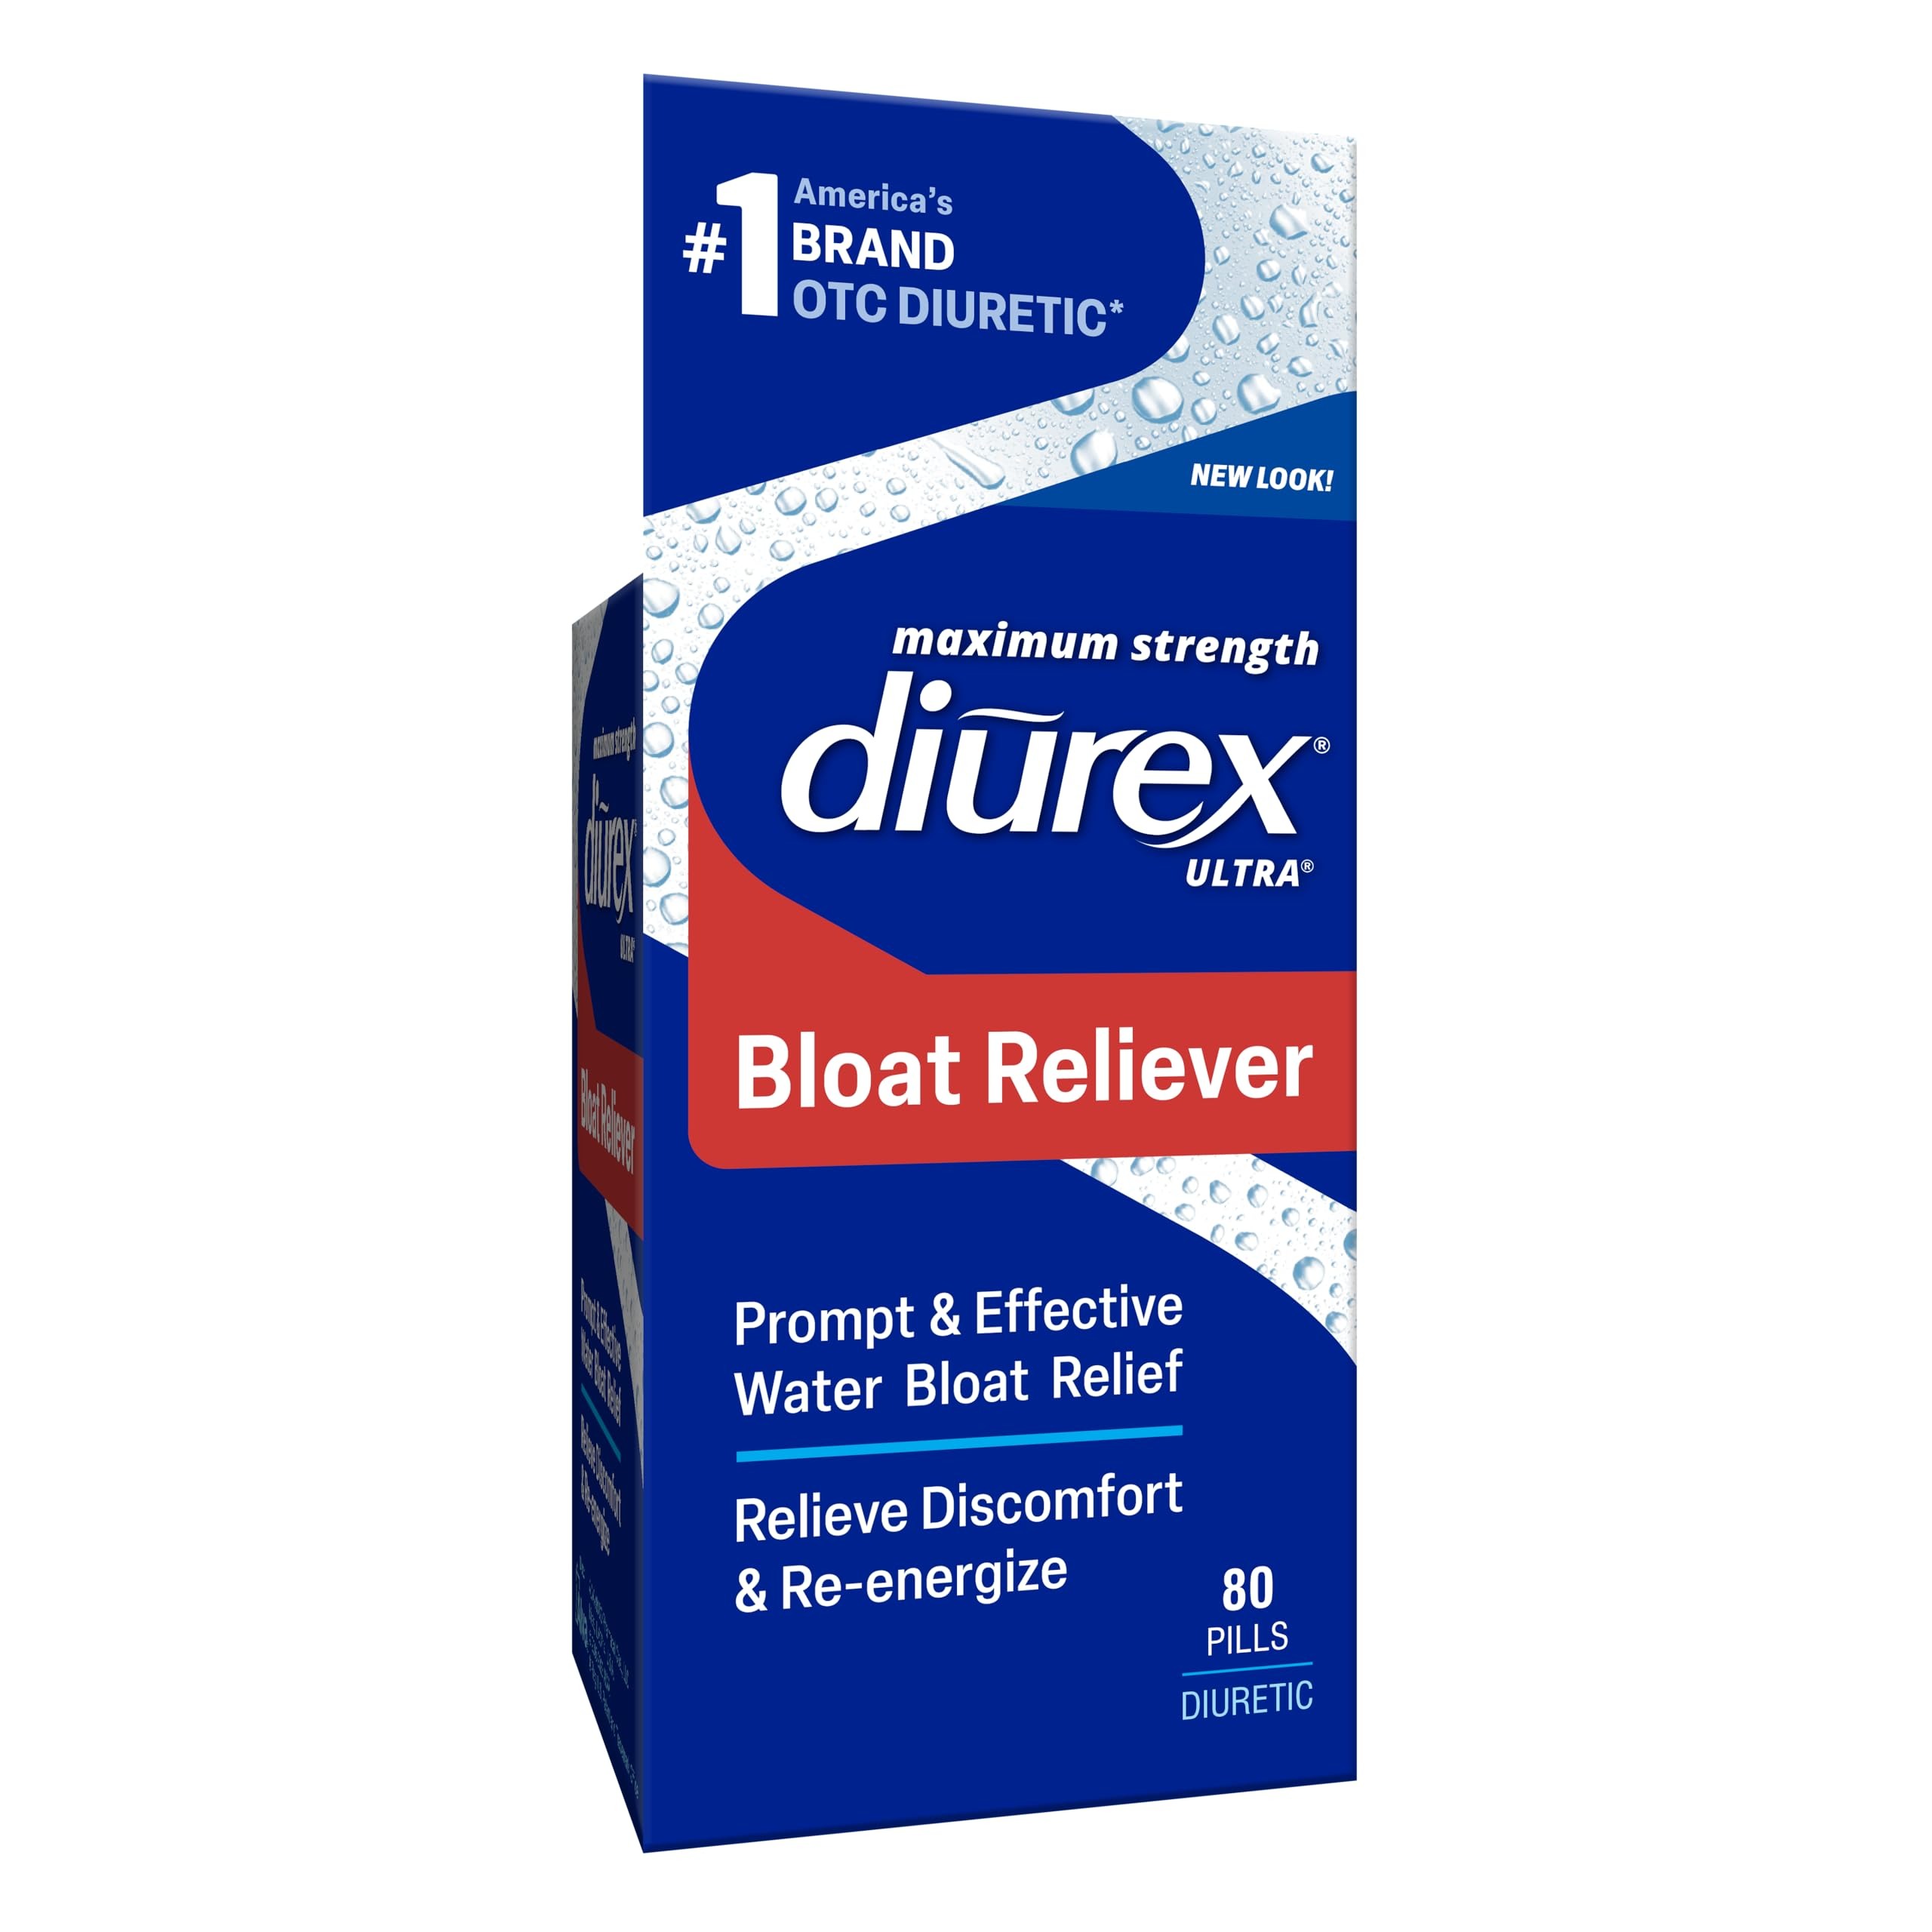
Item Name: Diurex Ultra Water Weight Loss Formula Water Pills, 80 Count
Bullet Point 1: Gently increases the outflow of temporary excess body water
Bullet Point 2: Helps relieves bloating, puffiness, water weight gain, and related fatigue
Bullet Point 3: Flexible dose, easy-to-swallow pills provide prompt and effective relief
Bullet Point 4: Does not contain sulfa drug ingredients
Bullet Point 5: Gluten free
Value: 80.0
Unit: Count

Price: 11.695